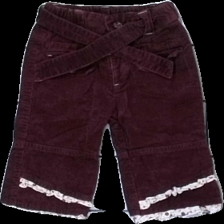
View: front
Type: Trousers
Category: Children
Brand: Kappahl
Colors: Purple
Material: 100%cotton
Pattern: Floral print
Cut: Regular
Size: 74
Season: Autumn
Price range: 50-100
Recommended usage: Reuse